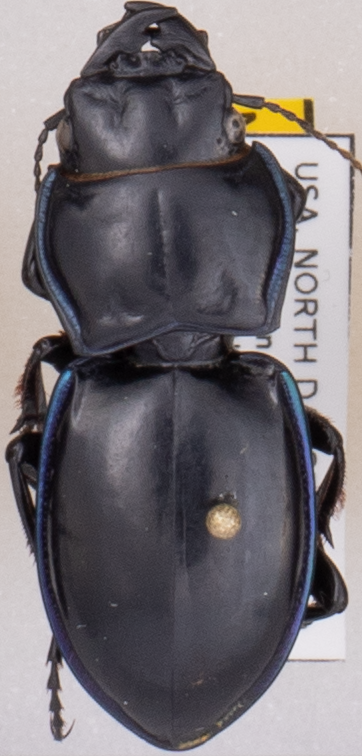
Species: Pasimachus elongatus
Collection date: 2021-07-27
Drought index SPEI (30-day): -0.696
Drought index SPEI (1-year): -2.09
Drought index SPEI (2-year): -1.258